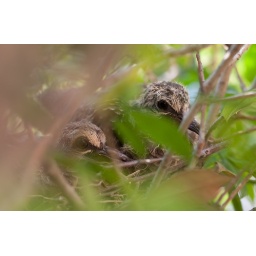
Baby Doves in a tree just outside our front door